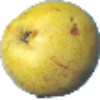
Label: pear_monster